Fiat 521

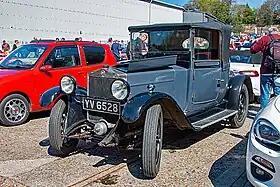
1928 Fiat 521 C Coupe at Brooklands

The Fiat 521 is a passenger car produced by Fiat between 1928 and 1931. The 521 was derived from its predecessor model, the Fiat 520, but with a bigger engine and chassis. The 521C was a shorter variant. This car was produced outside Italy, most notably at the Fiat-NSU plant in Heilbronn, starting in 1930, setting Fiat on the path to its subsequent multinational status.